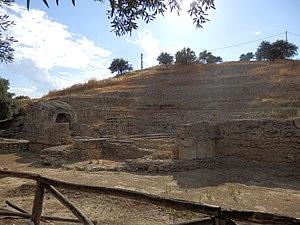
Vue du théâtre romain de Scolacium.
Scolacium ou Skylletion, ville de Cassiodore, dit aussi Scylletium, Scylacium, Scolatium, Scyllaceum, Scalacium, ou Scylaeium en latin puis successivement Minervium et Colonia Minervia fut une ancienne cité côtière de la Grande Grèce. Son histoire est millénaire et traverse les époques et les peuples sous la domination des Bruttiens, des Grecs, des Romains, des Byzantins, des Sarrasins et des Normands. Les vestiges de cette cité sont localisées sur la côte ionienne, dans le Golfe de Squillace, sur le territoire de la Roccelletta di Borgia. Ces vestiges sont devenues un parc archéologique en 1982. Des traces de la cité de Scolacium furent retrouvées à Caminia, frazione de la commune de Stalettì, à Catanzaro Lido et à Germaneto. L'actuelle ville et commune de Squillace doit son nom à cette cité.